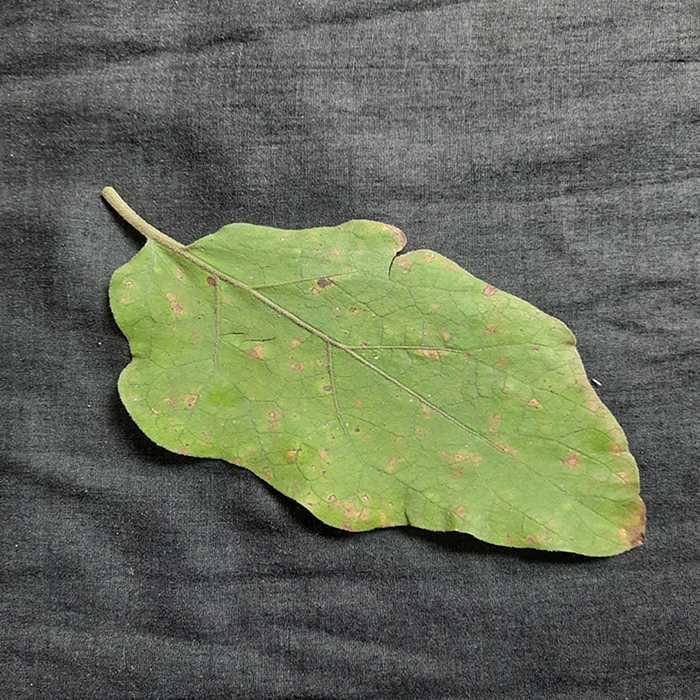
Plant: Eggplant
Label: Eggplant Cercopora leaf spot